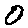
Label: 0